NATO Submarine Rescue System

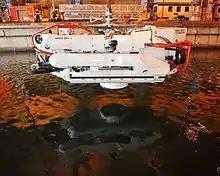
NSRS in 2011.

The NATO Submarine Rescue System (NSRS) is a tri-national project to develop an international submarine rescue system. The system provides a rescue capability primarily to the partner nations of France, Norway and the United Kingdom, but also to NATO and allied nations and to any submarine equipped with a suitable mating surface around its hatches.